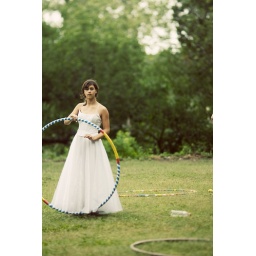
Maddie in wedding dress and glasses